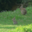
Label: rabbit